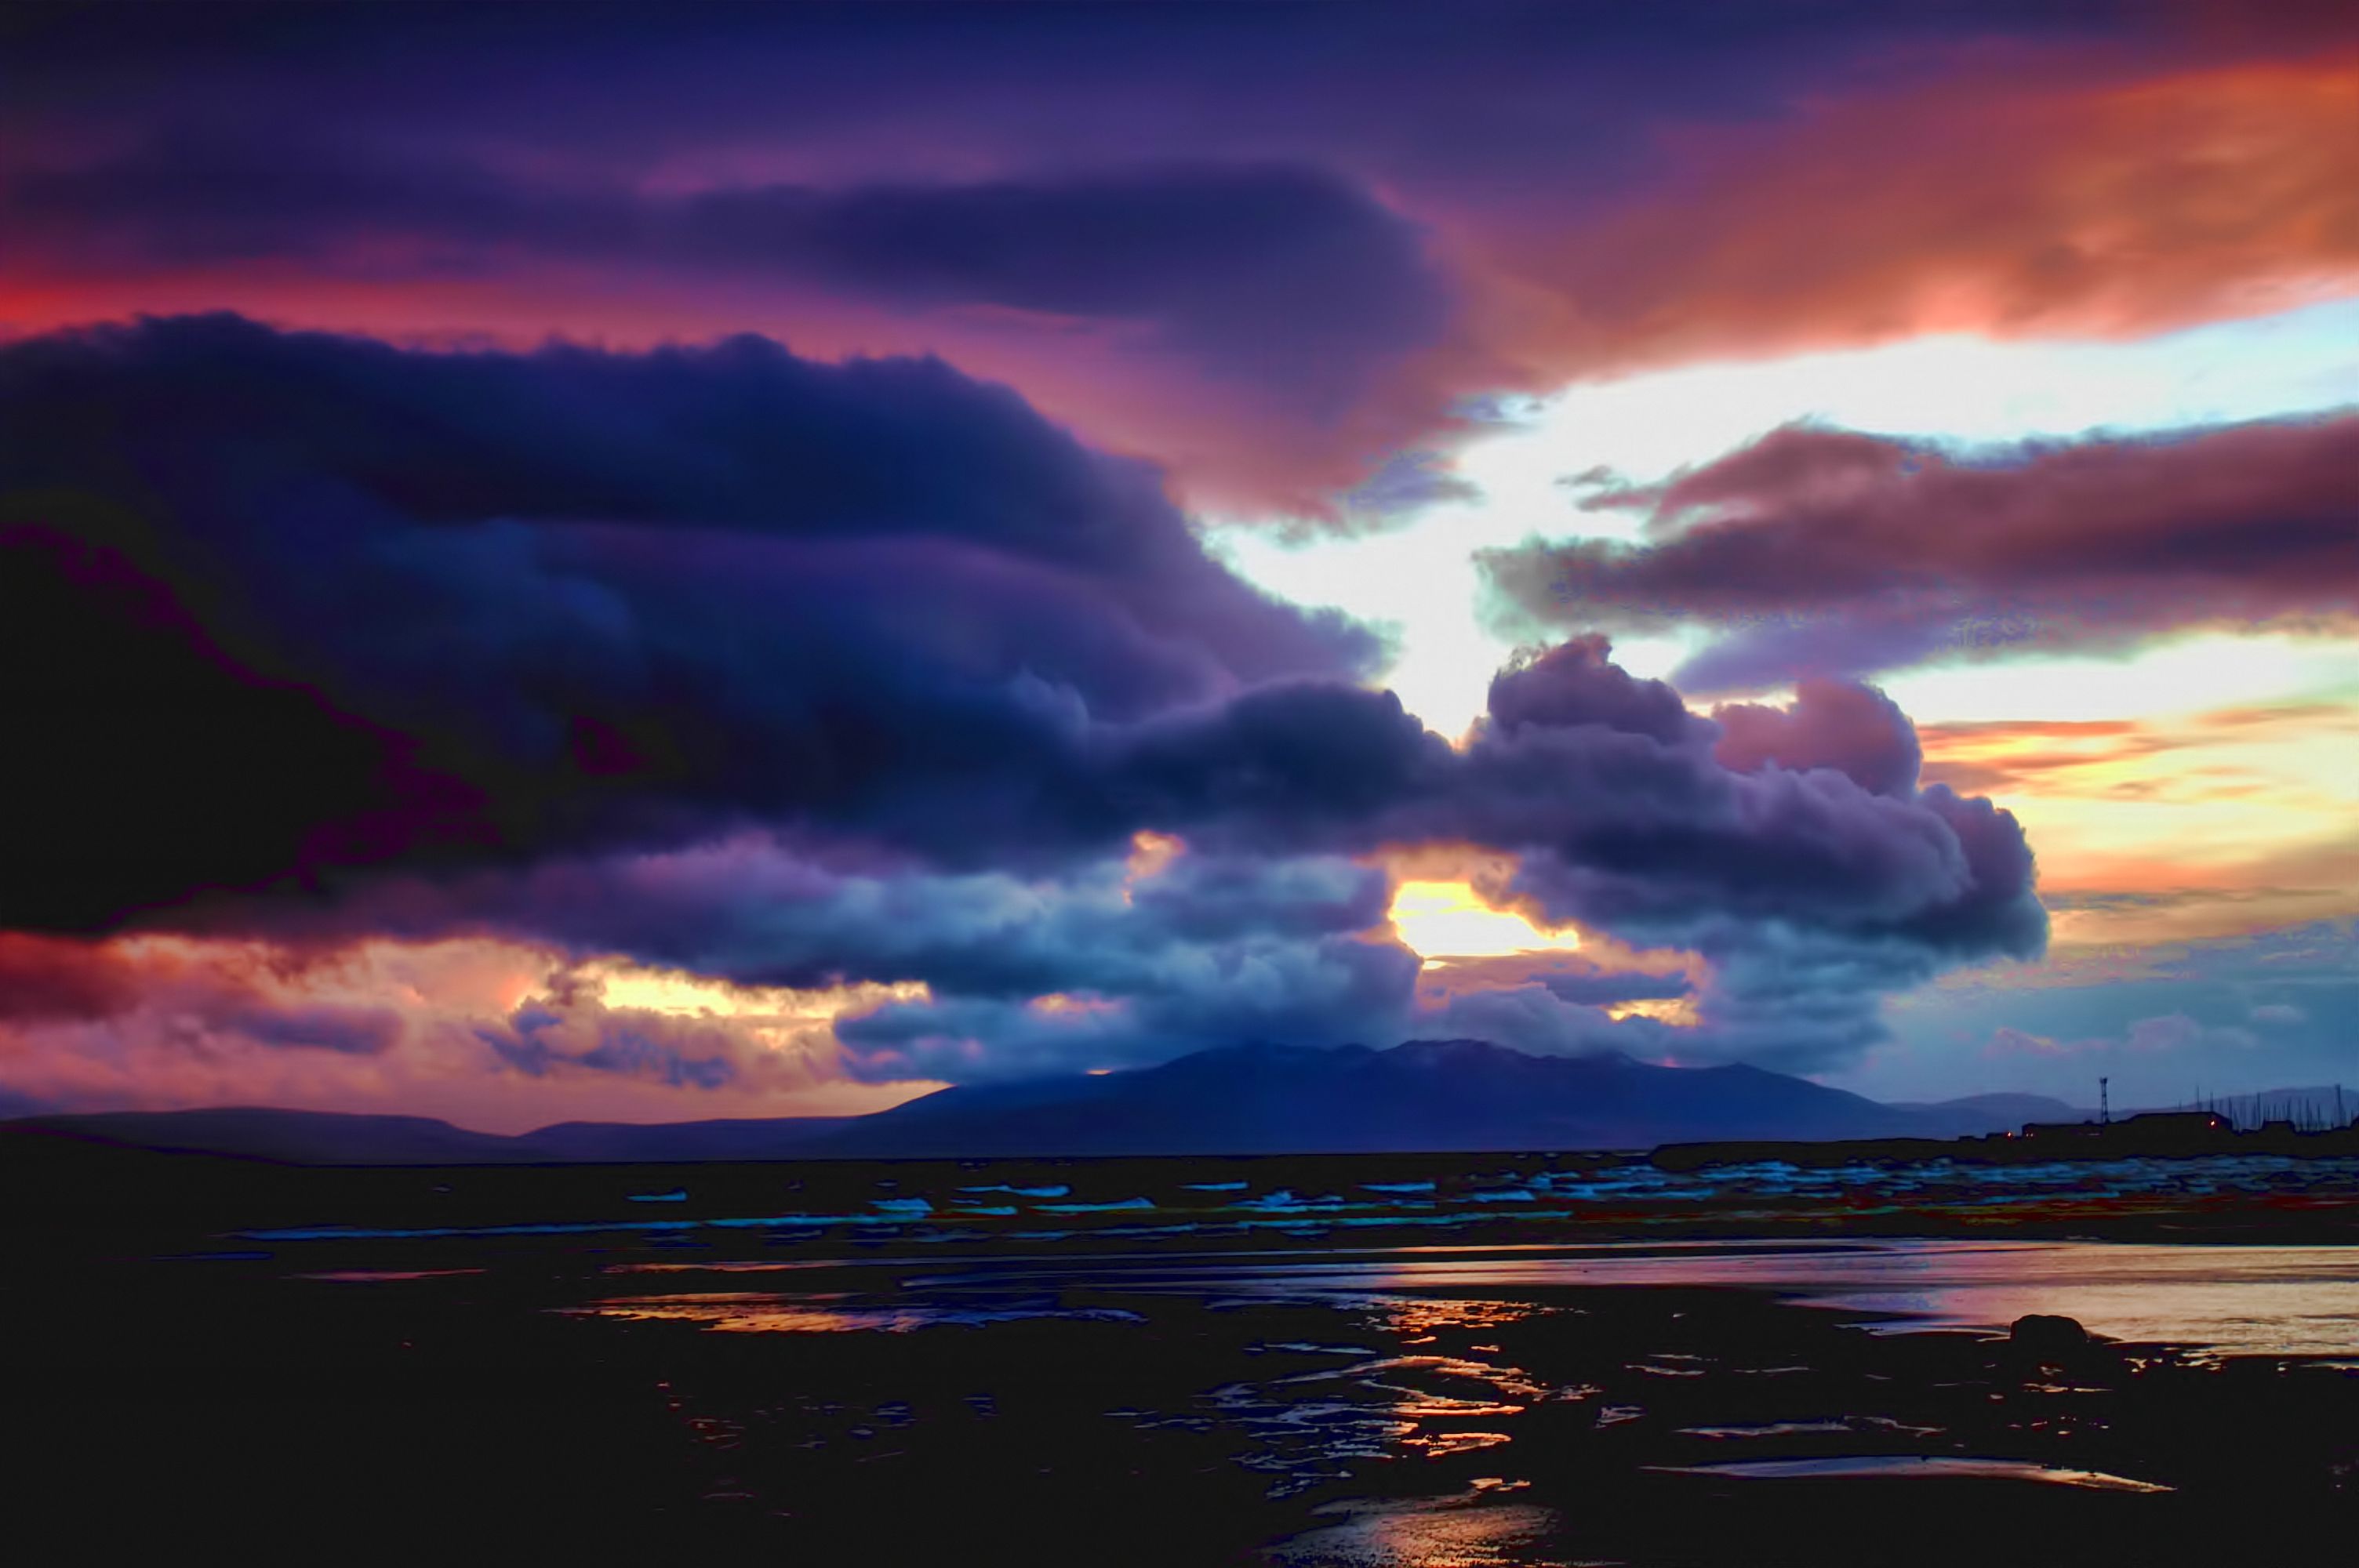
sea, ocean, horizon, cloud, sky, sunrise, sunset, dawn, atmosphere, dusk, evening, cumulus, cloudscape, clouds, arran, saltcoats, afterglow, meteorological phenomenon, red sky at morning